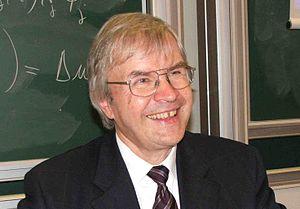
Theodor Wolfgang Hänsch, né le 30 octobre 1941 à Heidelberg, est un physicien allemand. Il est colauréat avec John L. Hall de la moitié du prix Nobel de physique de 2005.
Tableau détaillé des membres de l'Académie des sciences de France